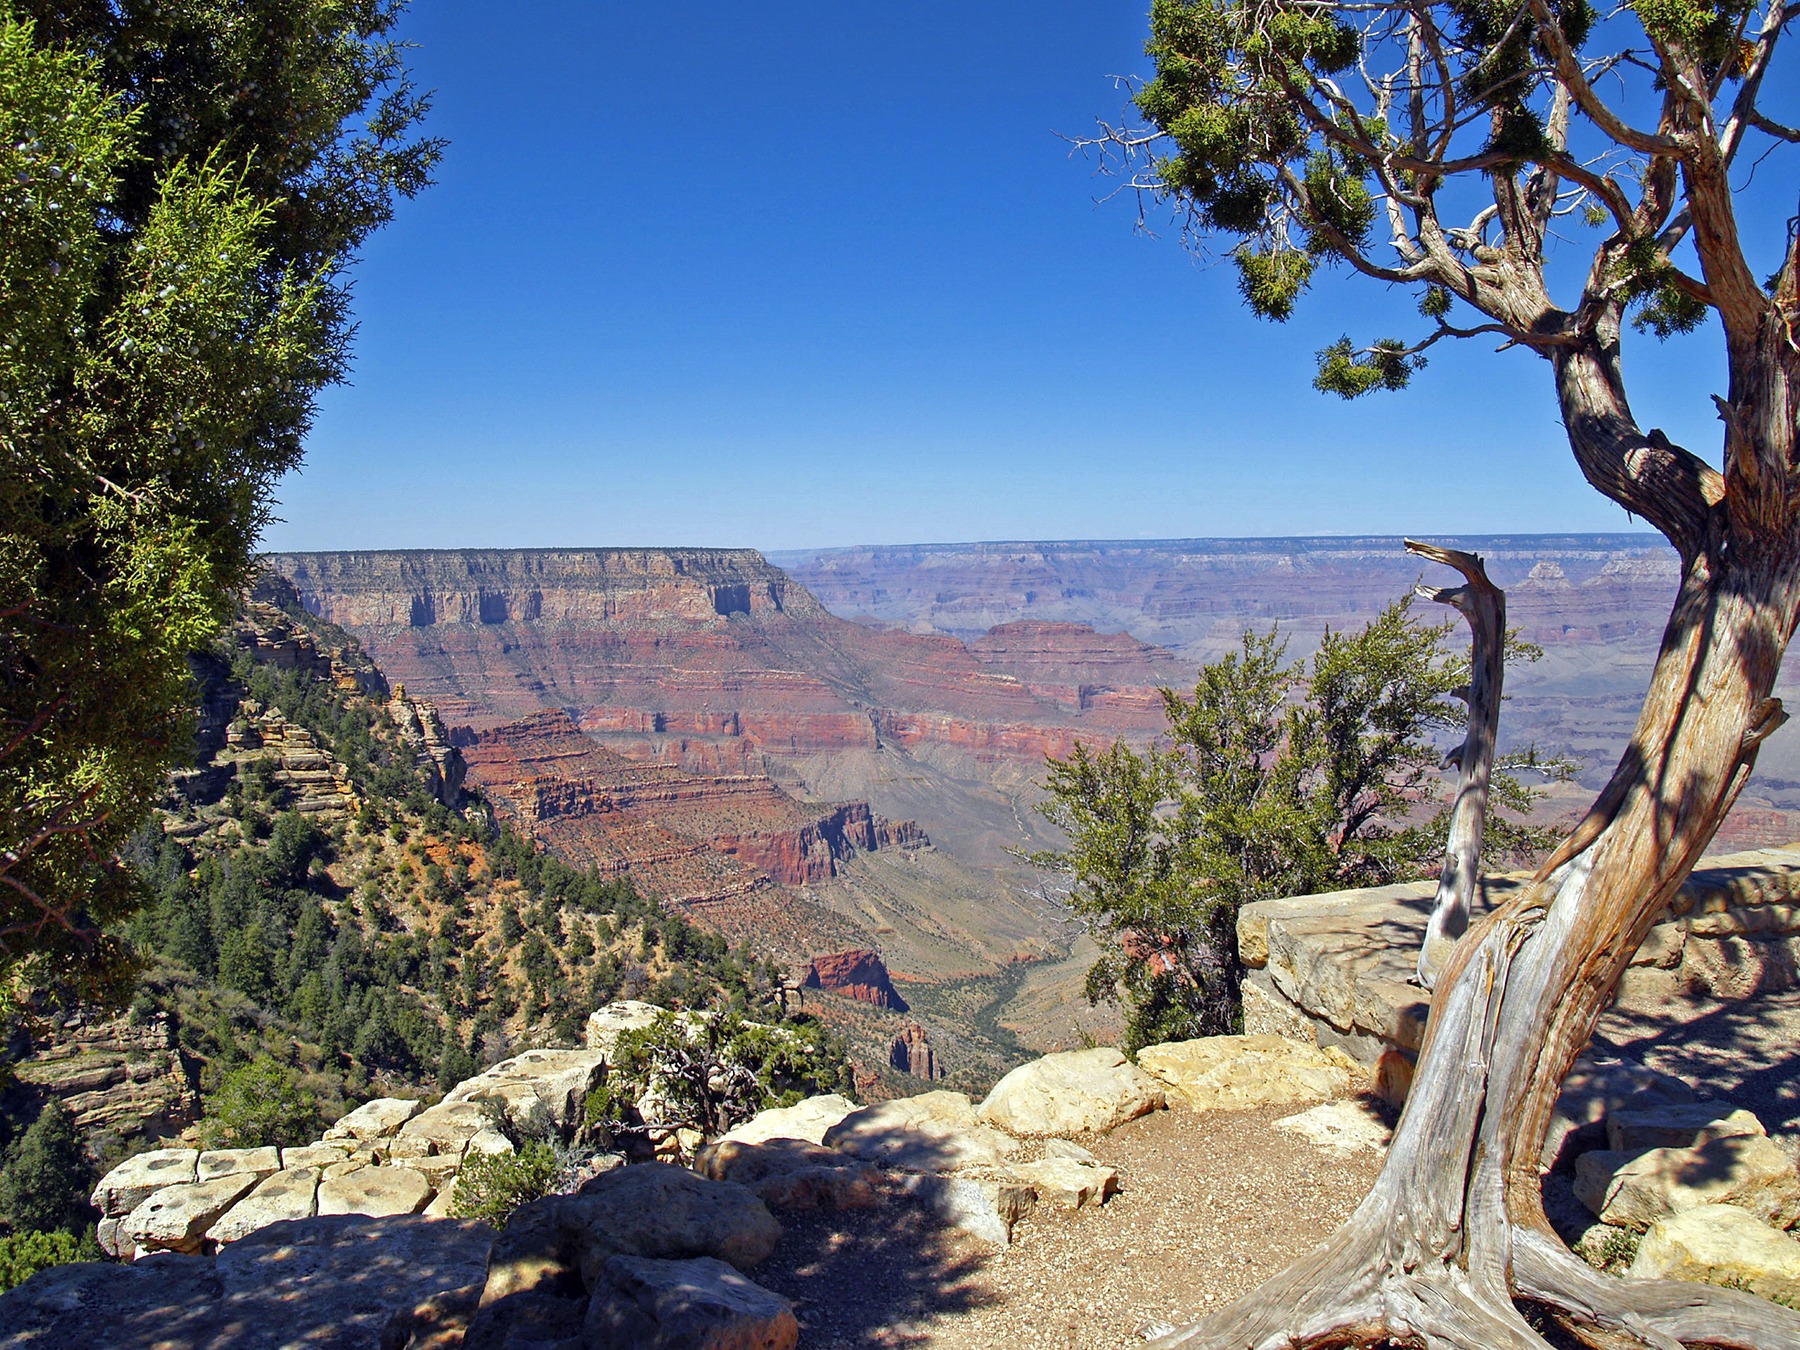
landscape, tree, rock, wilderness, walking, mountain, trail, valley, park, scenery, usa, canyon, grand canyon, national park, arizona, geology, tourist attraction, landform